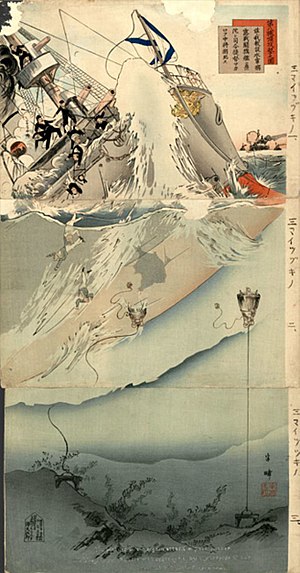
Petropavlovsk (1894)
Japansk afbildning af sænkningn af Petropavlovsk.
Petropavlovsk var et skib i Petropavlovsk-klassen af pre-dreadnought krigsskibe bygget til den kejserlige russiske flåde. Hun havde en vægt på 11854 long ton og var 112,5 m lang med et hovedbatteri på fire 305 mm i to dobbelttårne. Petropavlovsk deltog i bokseropstanden, og under den russisk-japanske krig som flagskib for første stillehavseskadrille, hvor det deltog i slag mod den Kejserlige japanske flåde. Den 13. april 1904 blev slagskibet sænket efter at have ramt to miner ved Port Arthur. 652 mand og 27 officerer døde, inklusive viceadmiral Stepan Makarov og den kendte krigskunstner Vasilij Veresjtjagin. Tabet af Petropavlovsk og Makarov var et stort tilbageslag for Rusland.